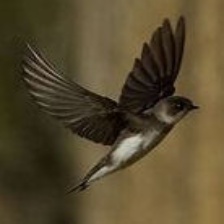
Species: SAND MARTIN
Scientific name: RIPARIA RIPARIA